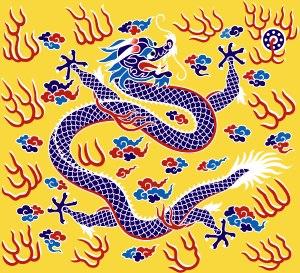
Le drapeau de la dynastie Qing est le drapeau qui était utilisé par le gouvernement chinois durant la Dynastie Qing.